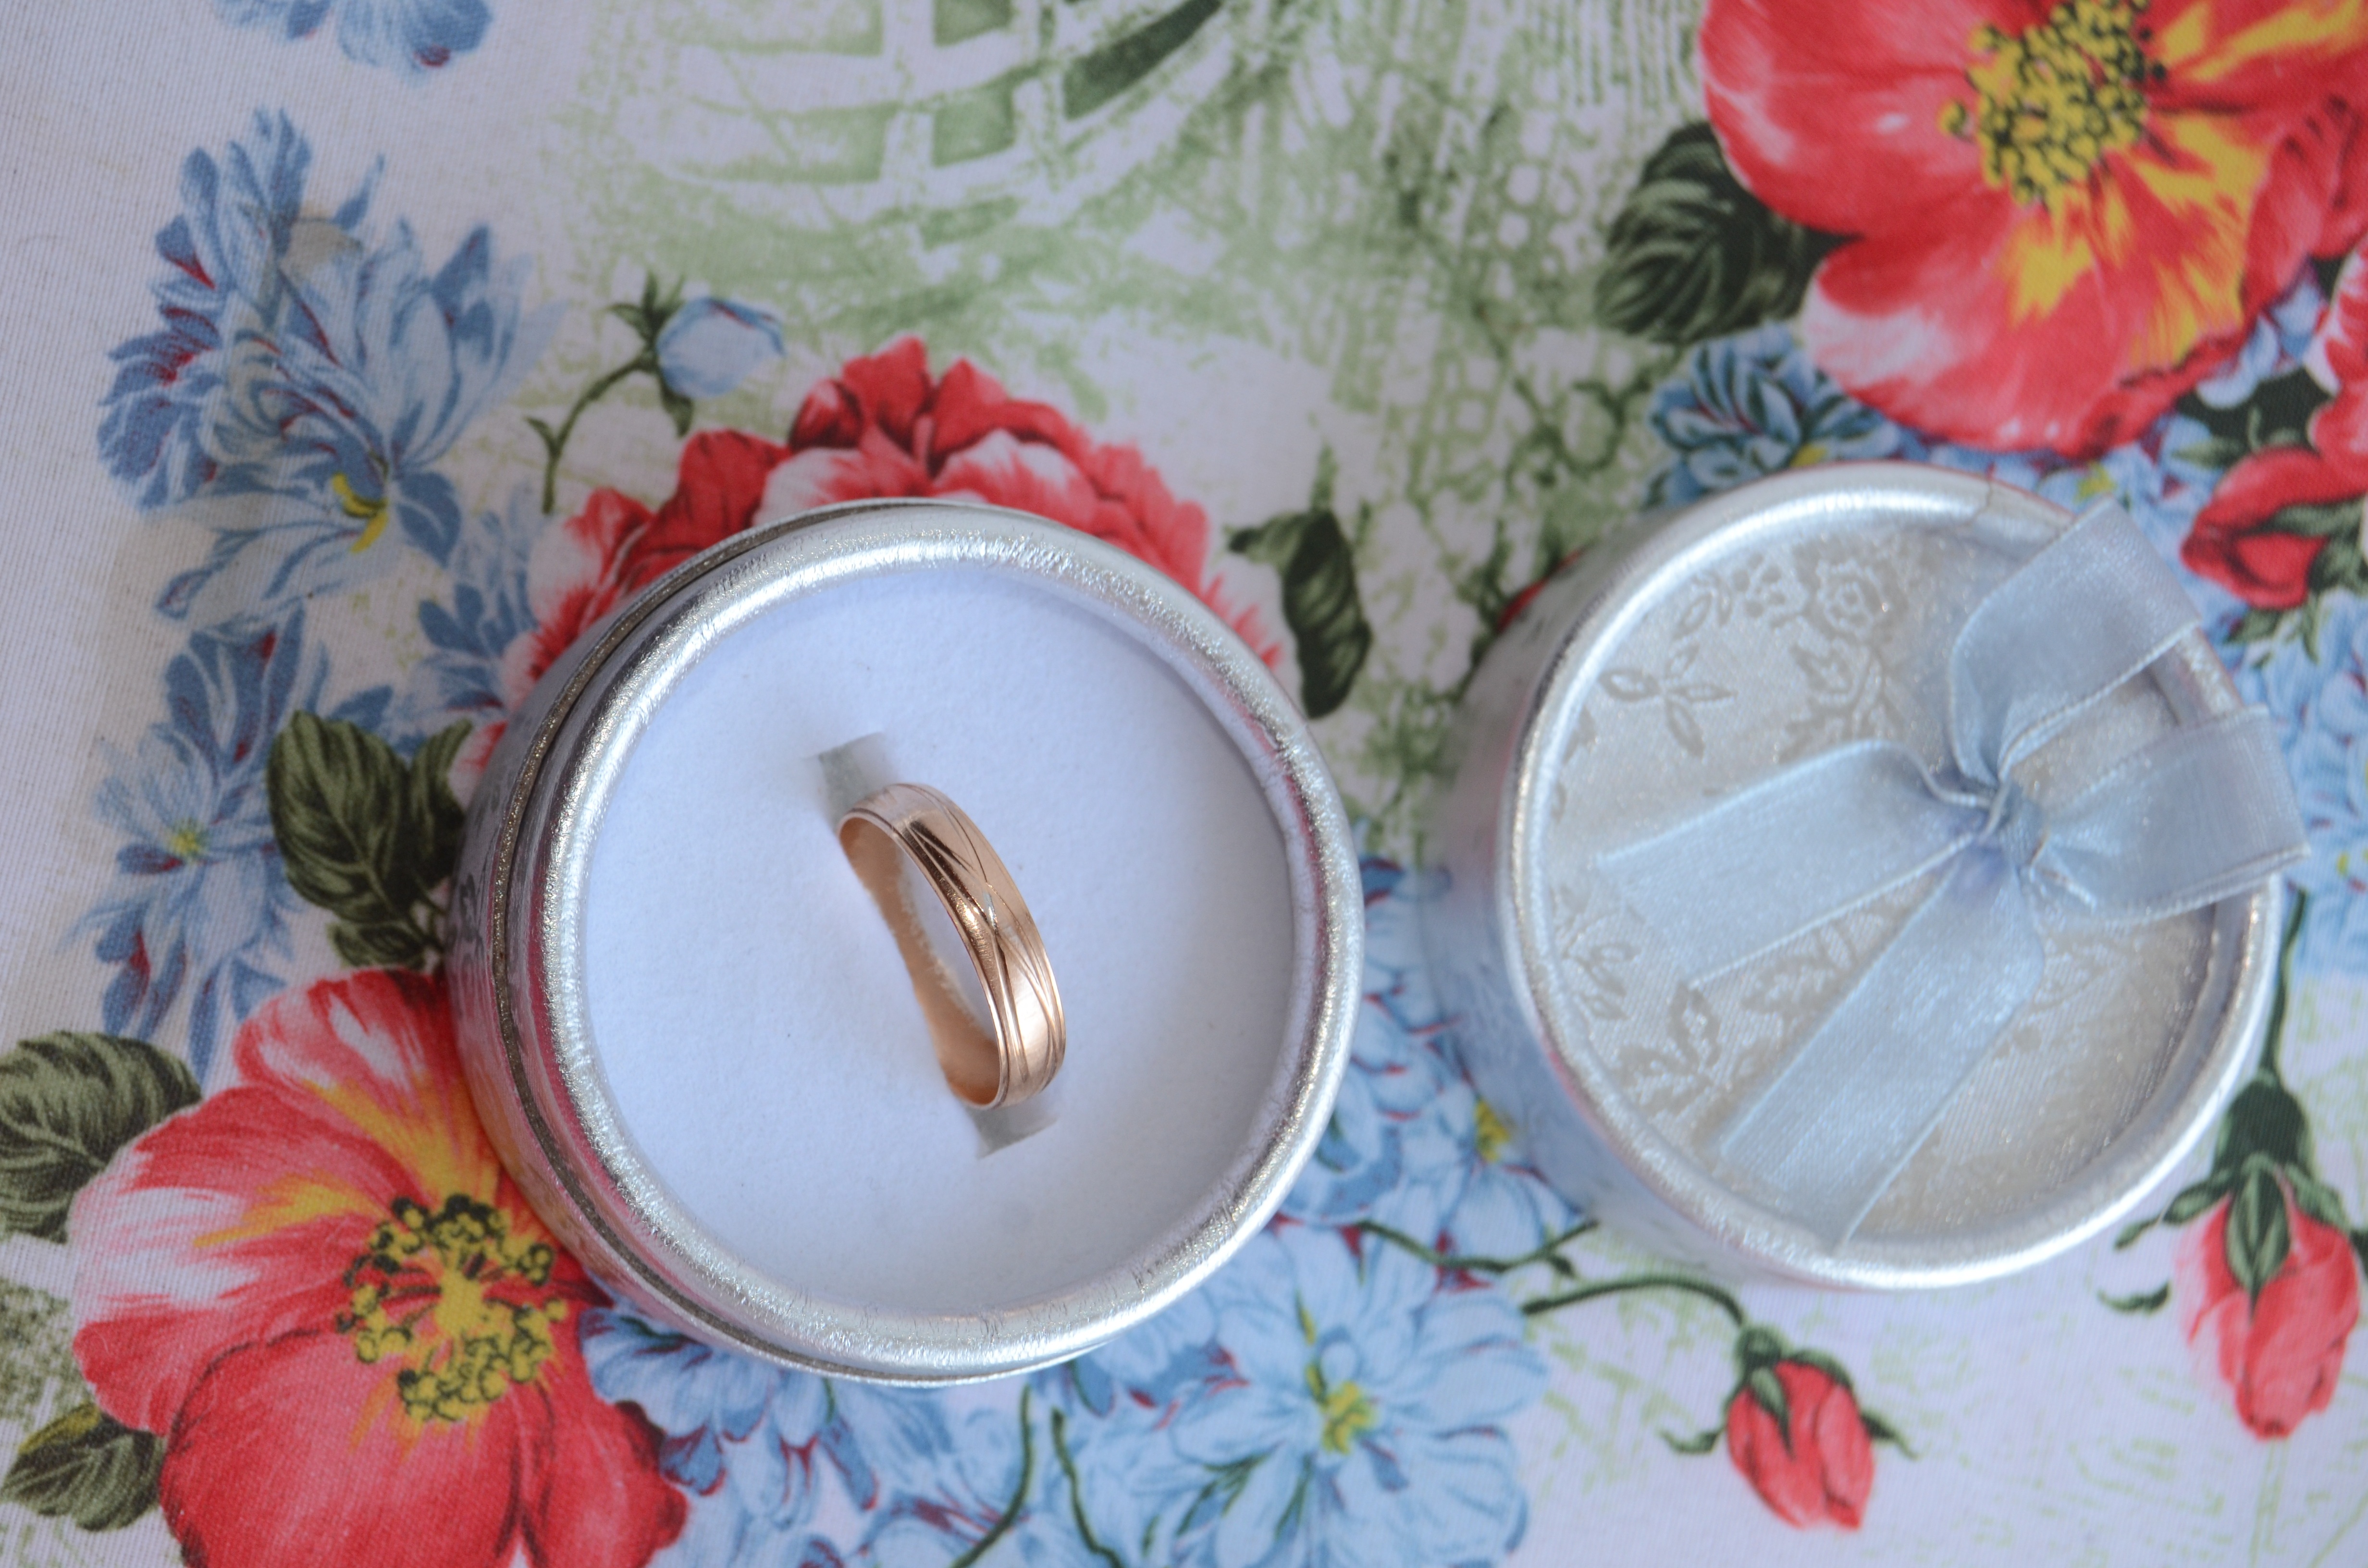
ring, flower, petal, love, gift, holiday, box, christmas, wedding, postcard, beauty, joy, packaging, dishware